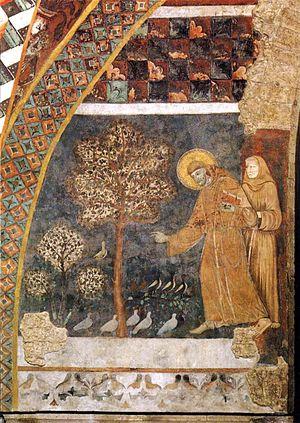
Le Maître de San Francesco est le nom de convention d'un peintre italien de la fin du XIIIᵉ siècle, un maître anonyme, dont les œuvres datent de la période 1260–1280, nommé ainsi par l'historien de l'art Henry Thode d'après un panneau des Anges de la basilique Sainte-Marie-des-Anges d'Assise, en Ombrie.